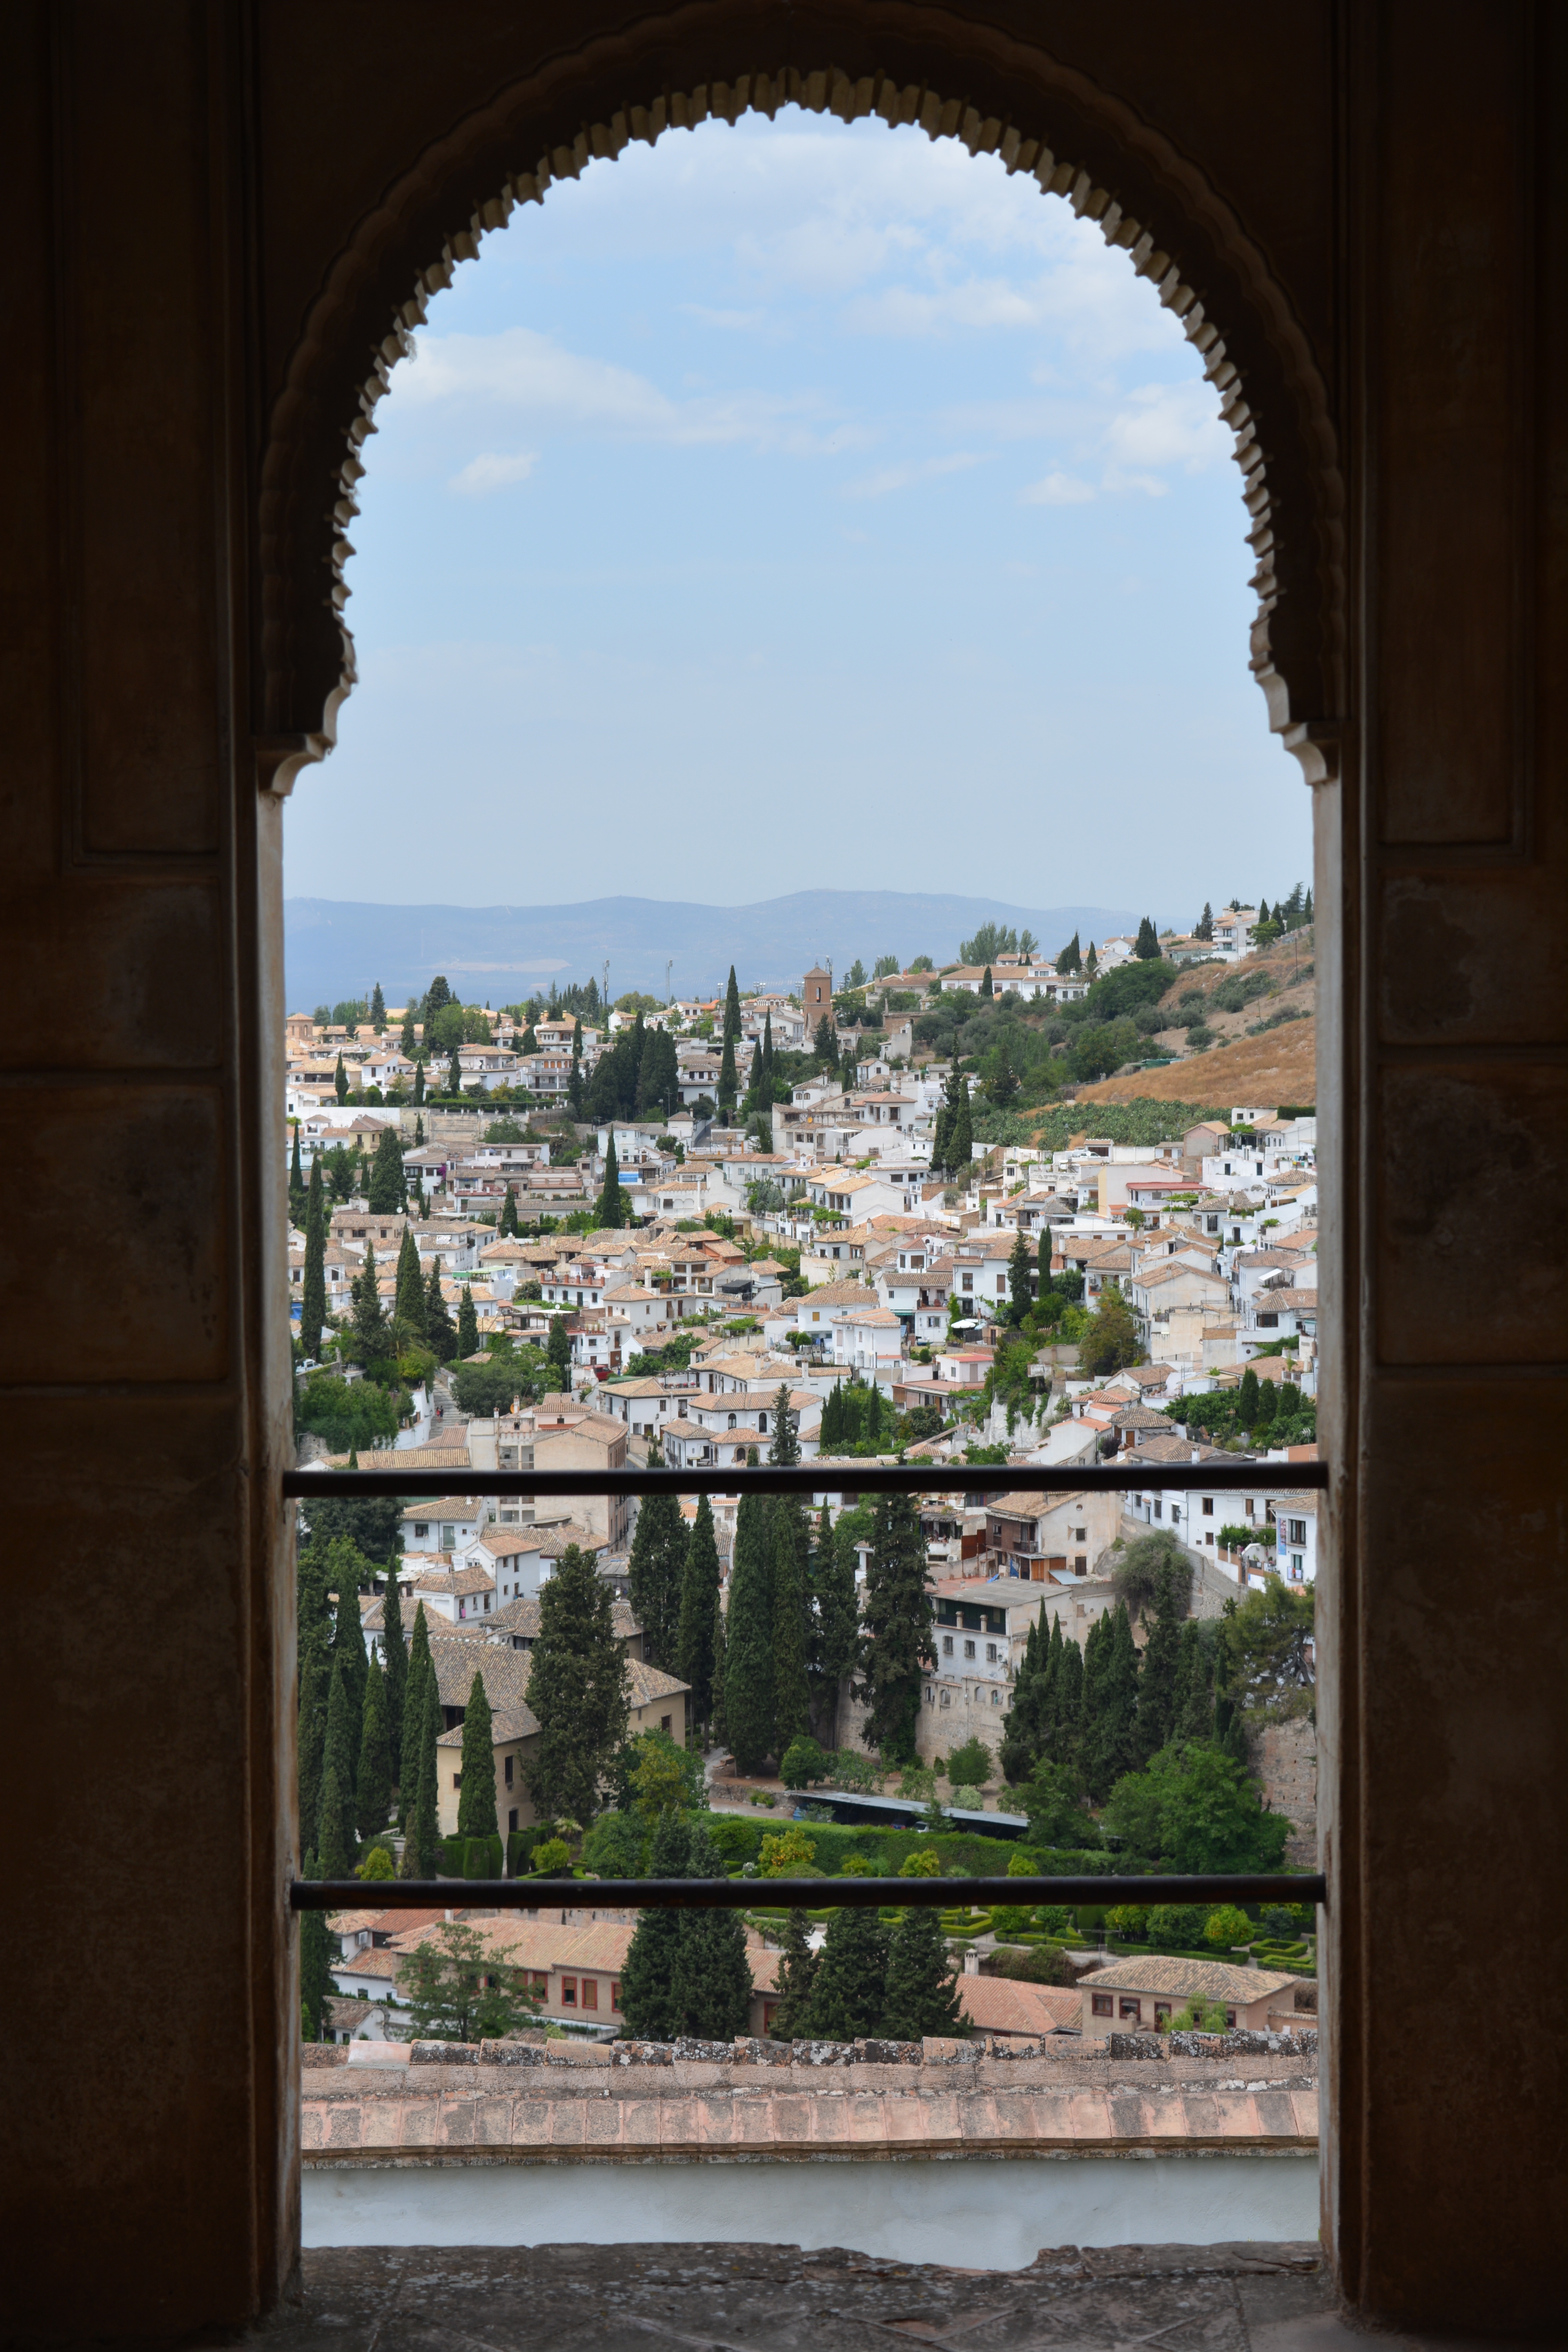
architecture, flower, window, view, wall, arch, castle, landmark, world heritage, spain, archway, history, granada, historically, alhambra, moorish, generalife, ancient history, town castle